Querétaro (city)

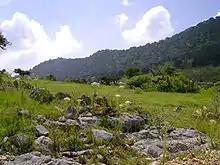
The area surrounding Querétaro is full of fields, steppes and hills.

After the end of the war, Santiago de Querétaro became the capital of the state of Querétaro in 1823, with the first state congress convening at the Auditorium of the Instituto de Bellas Artes de la Universidad Autónoma de Querétaro in the city. The state's first constitution was promulgated in the city in 1825, with the city as head of one of the state's six districts. In 1847, it was declared the capital of Mexico when U.S. forces invaded the country. One year later, the Treaty of Guadalupe Hidalgo was signed in this city, ceding almost half of Mexico's territory and ending the war. In 1854, another treaty signed here led to the Gadsden Purchase.